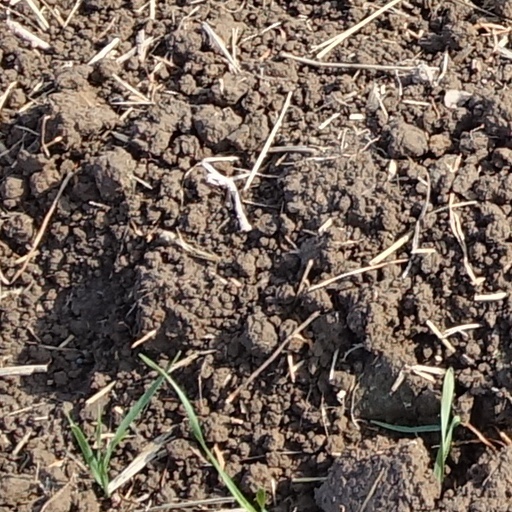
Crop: wheat